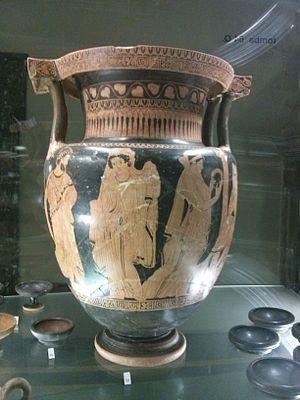
Le musée archéologique national des Marches est situé à Ancône, au sein du palazzo Ferretti. Il documente la préhistoire et la protohistoire du territoire des Marches, il possède ainsi de riches collections relatives aux civilisations grecque, romaine et à la culture des Gaulois senones. Les expositions sur les Picéniens forment la collection existante la plus complète ; de par la richesse de ses collections, le musée est l'un des plus importants musées archéologiques en Italie.